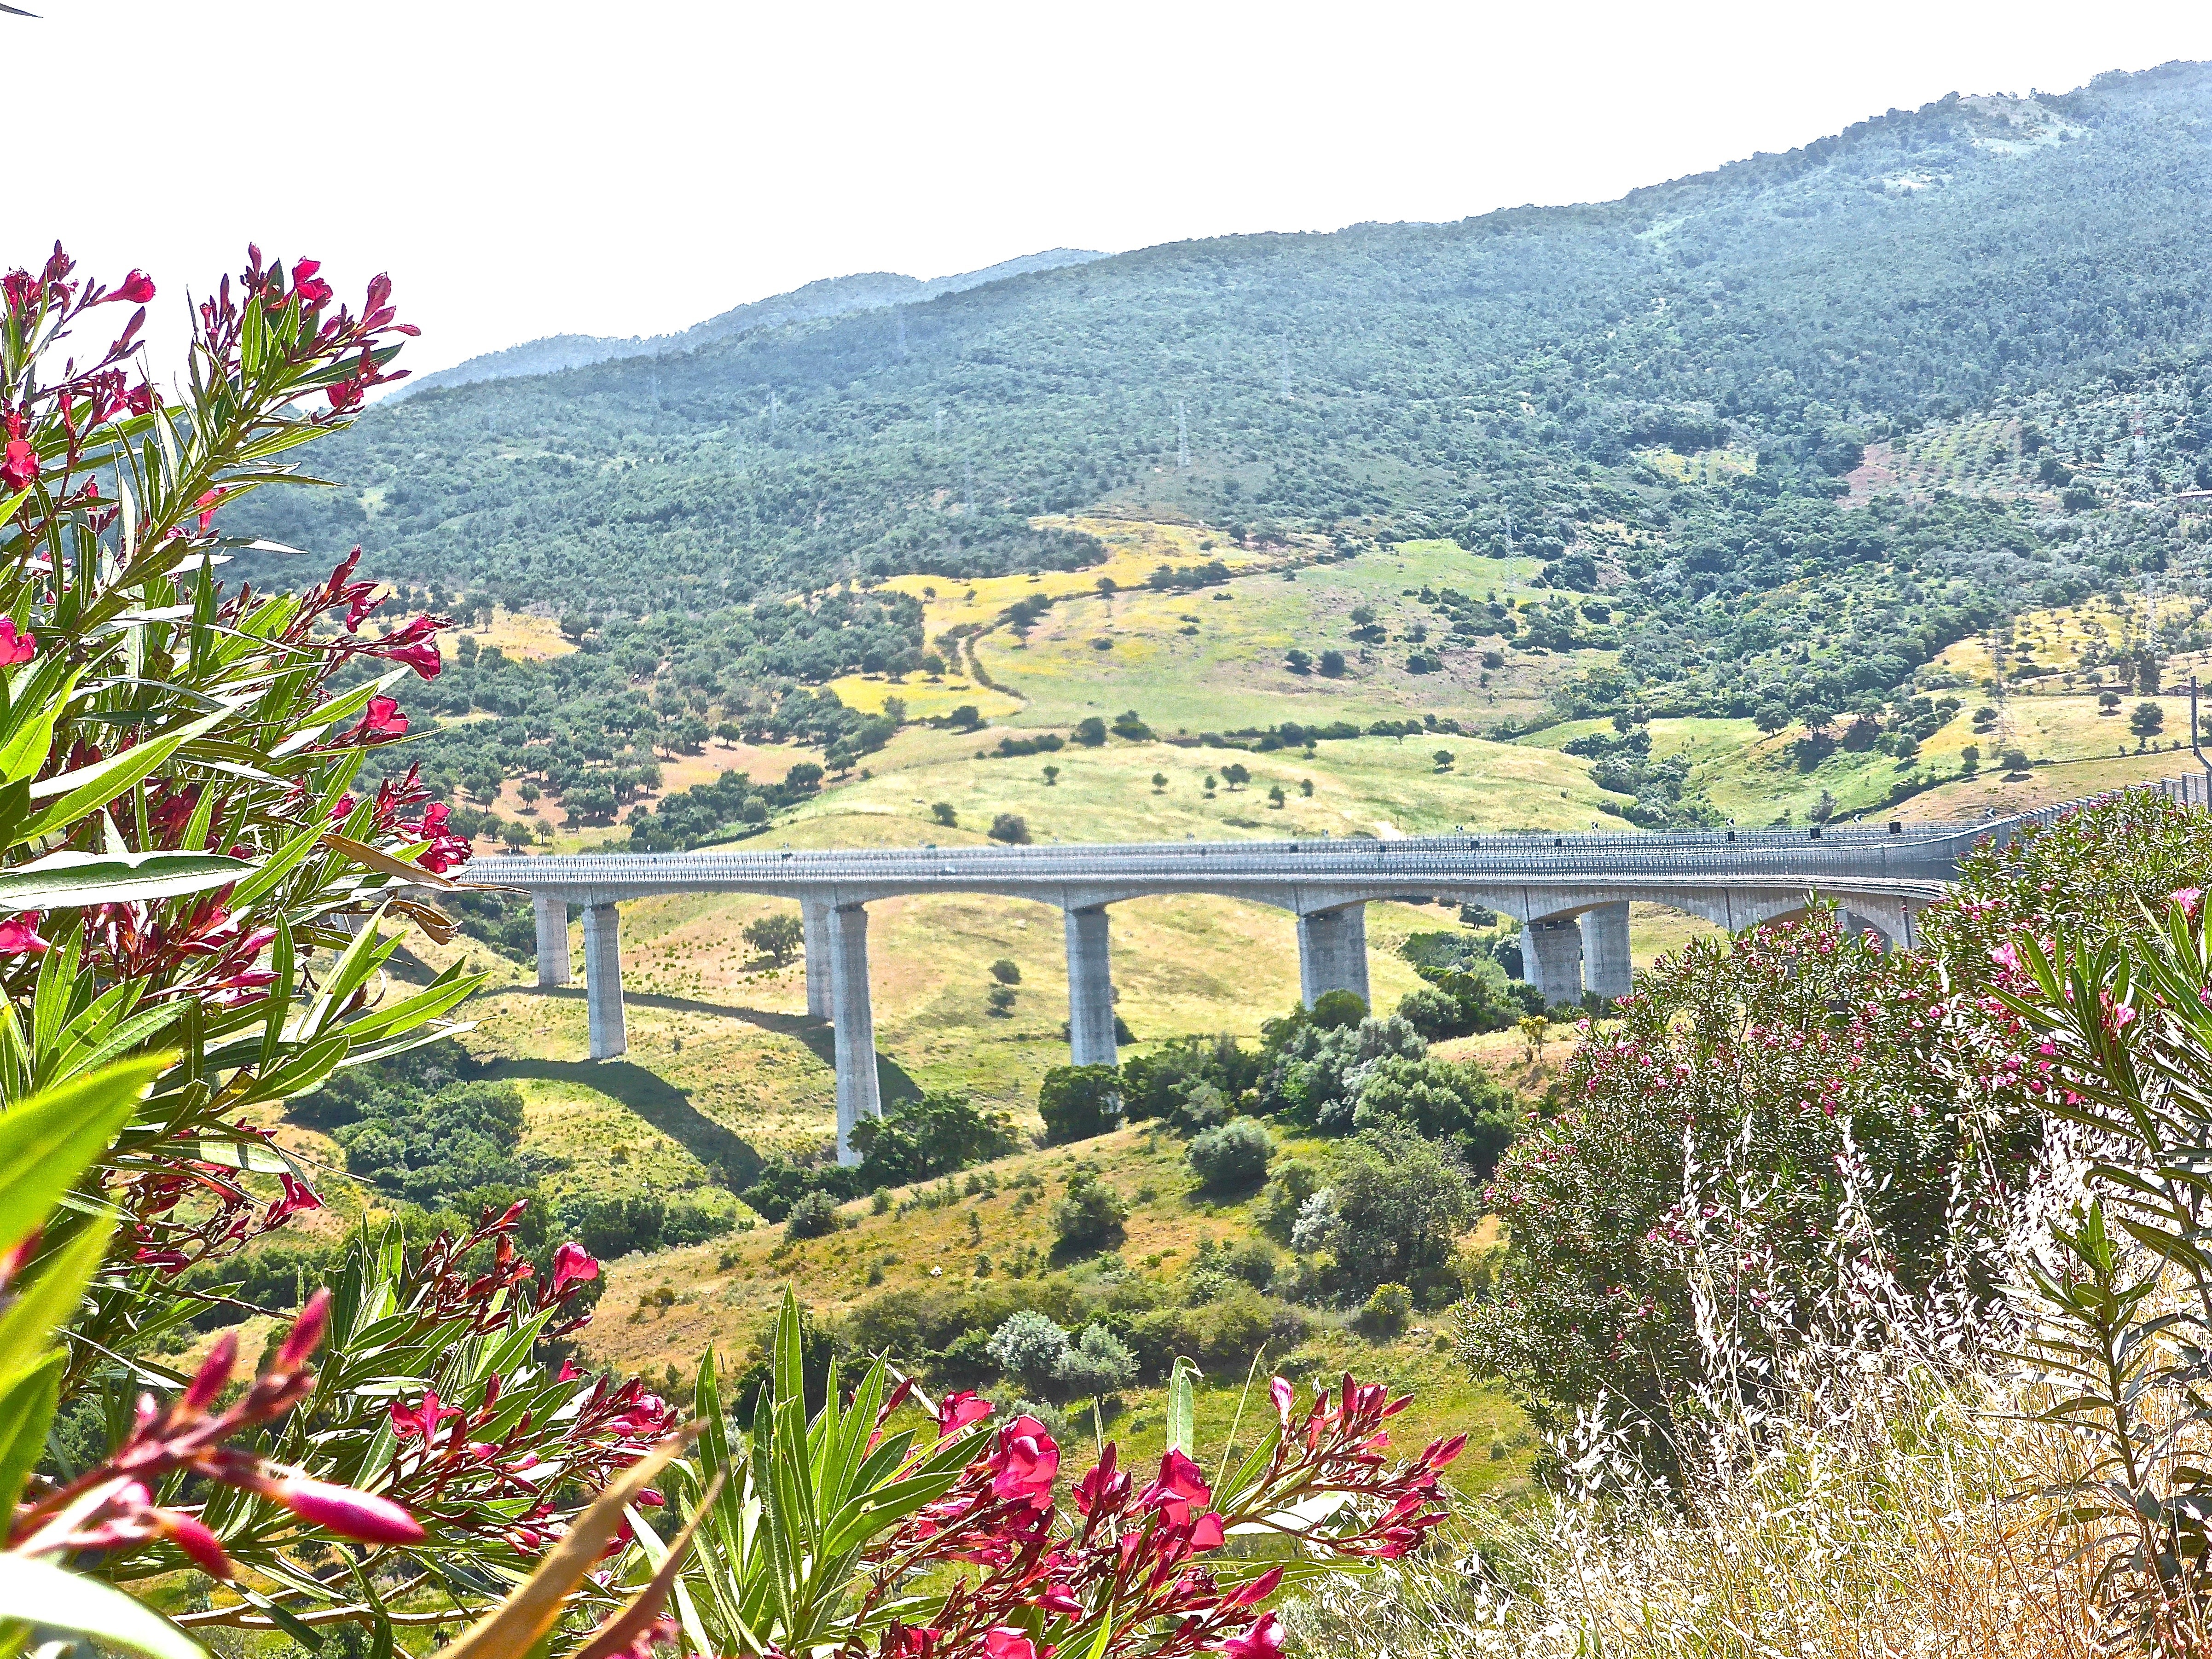
mountain, bridge, meadow, flower, crossing, link, garden, flora, shrub, connect, estate, traverse